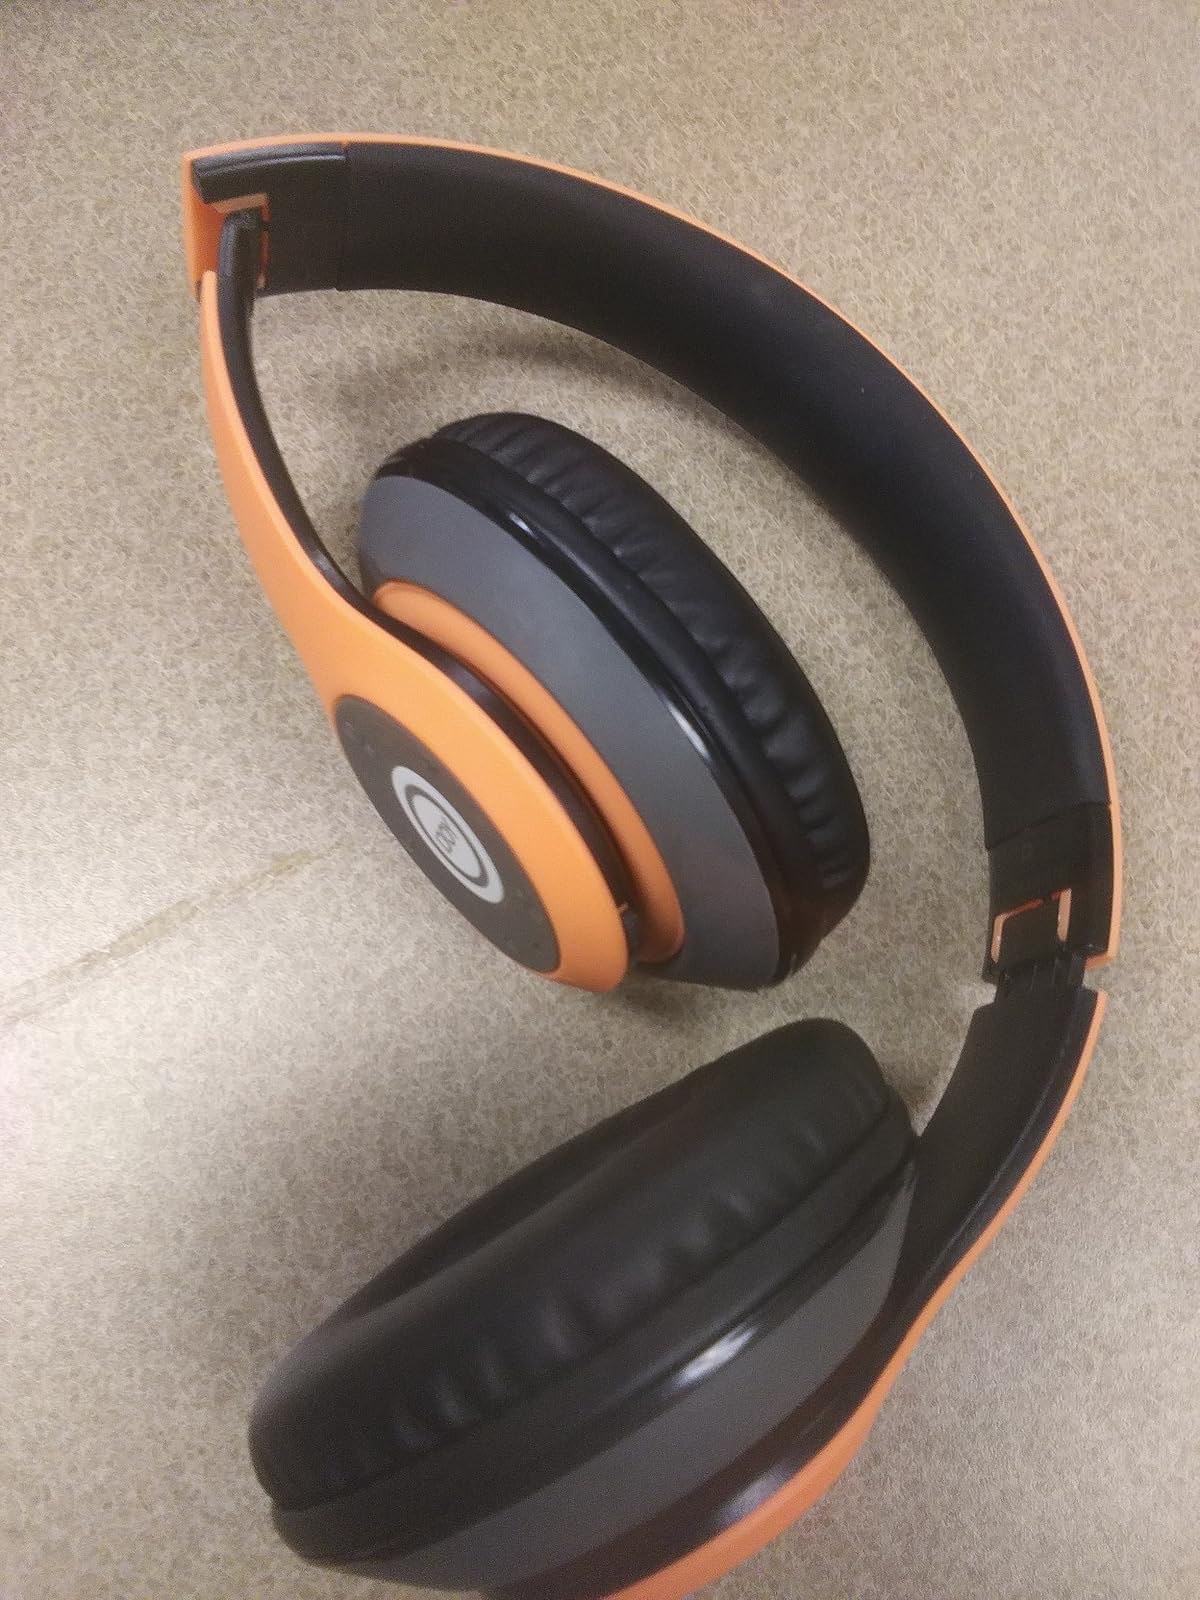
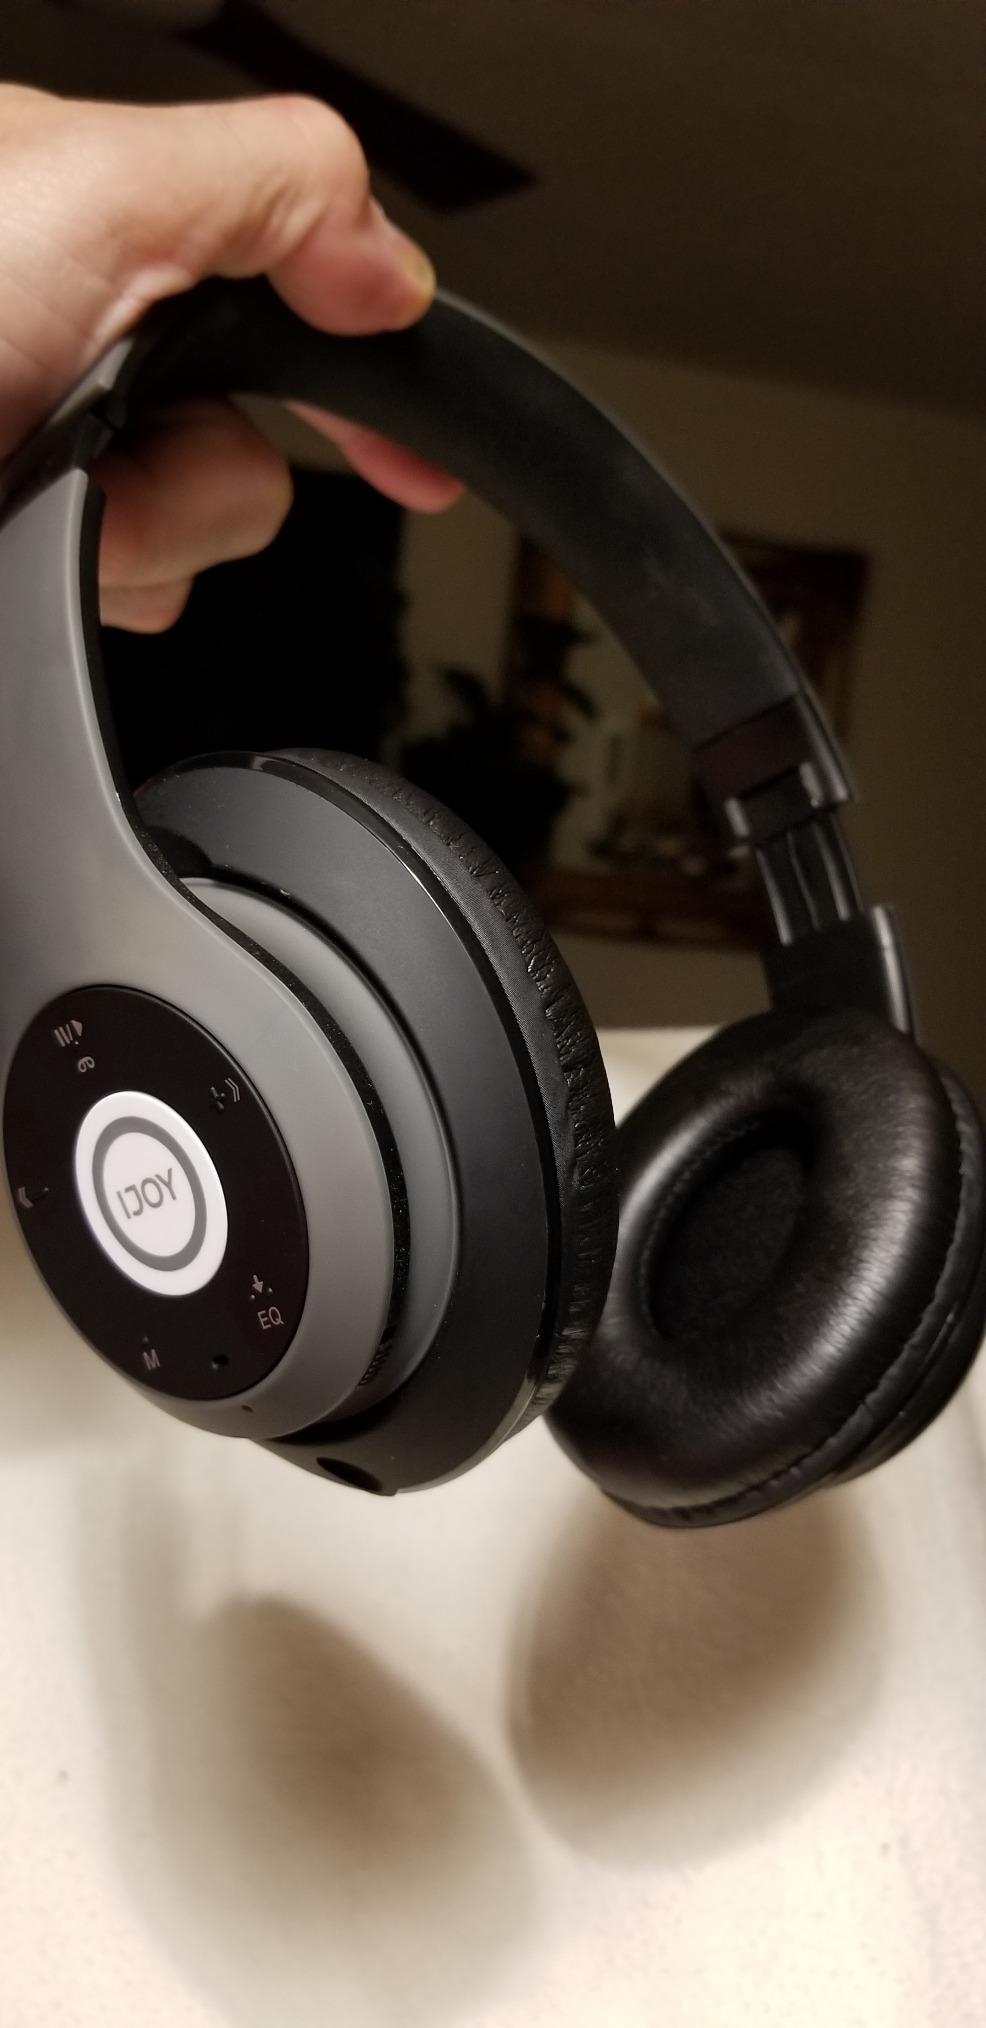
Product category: headphones
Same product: no